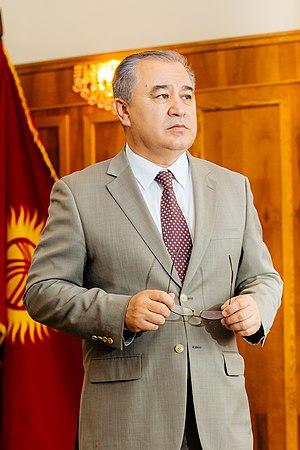
Ömürbek Tekebaev né le 22 décembre 1958 dans l'oblast de Djalal-Abad en RSS kirghize, est une personnalité politique kirghize, ancien président du Parlement kirghiz et leader du parti social-libéral Ata-Meken.